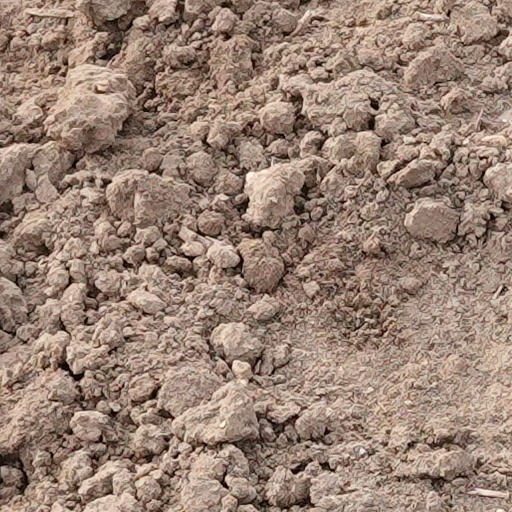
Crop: wheat